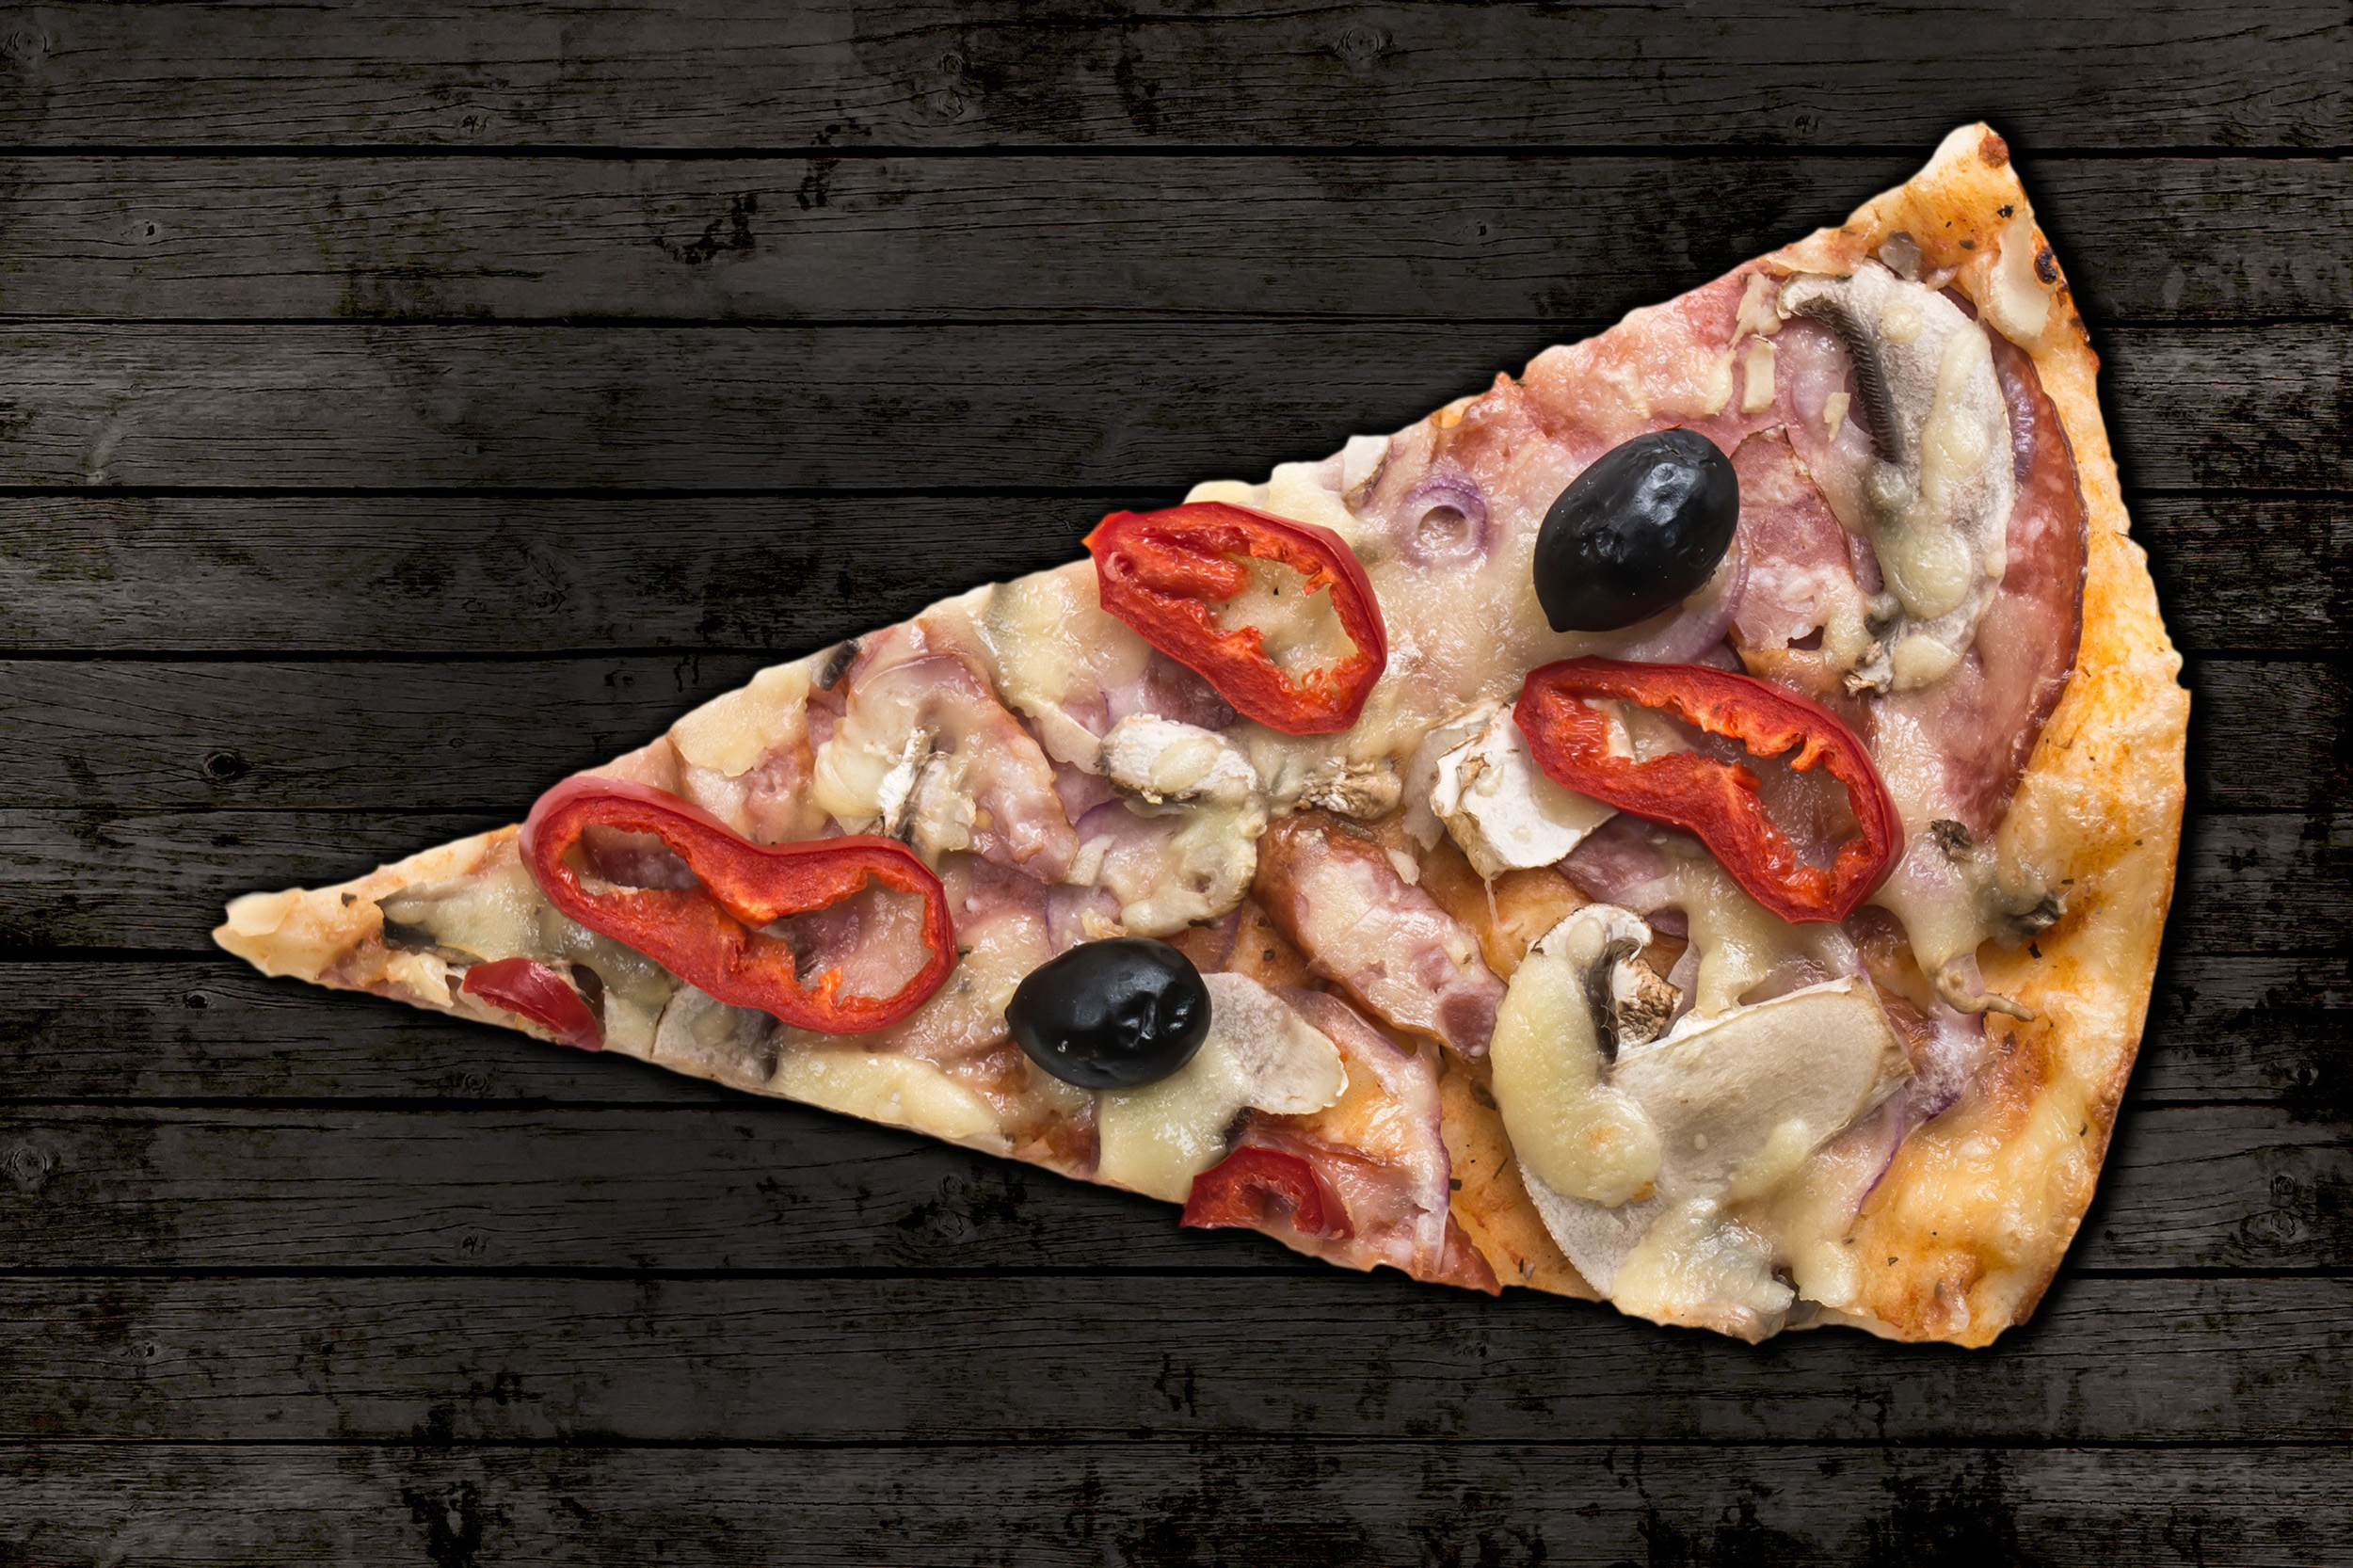
dish, pizza, cuisine, food, pizza cheese, flatbread, ingredient, italian food, sicilian pizza, california style pizza, junk food, tarte flamb e, recipe, produce, fast food, comfort food, meat, Take out food, baked goods, pepperoni, pissaladi re, finger food, american food, focaccia, dessert